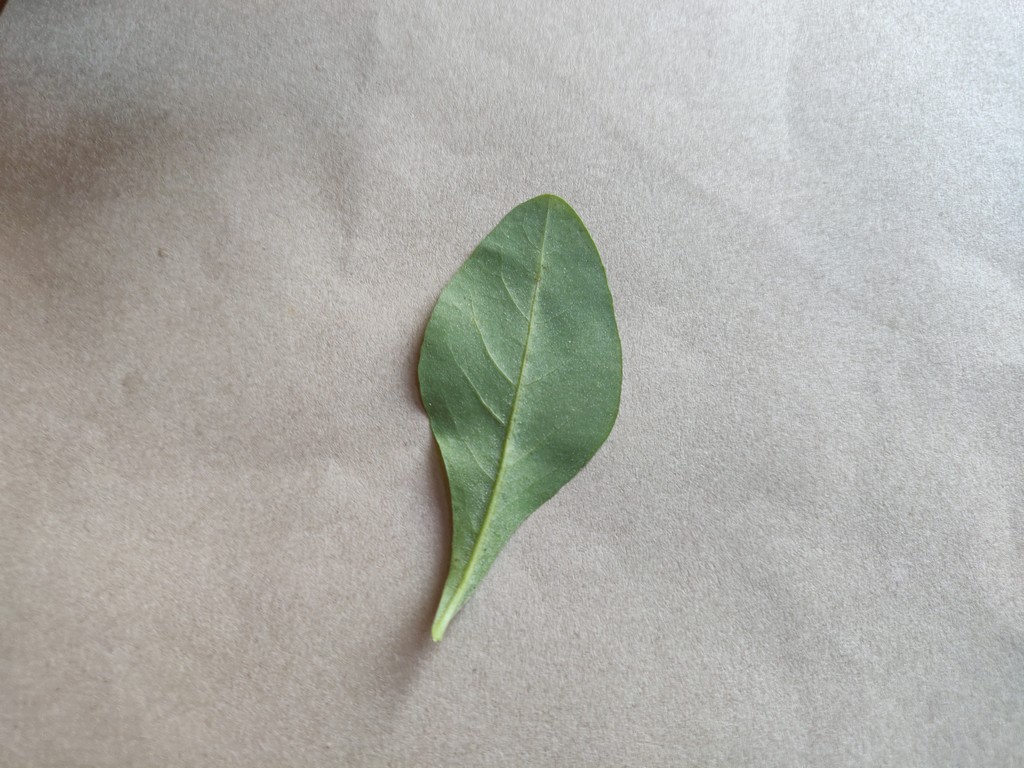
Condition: Healthy
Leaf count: single
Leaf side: back